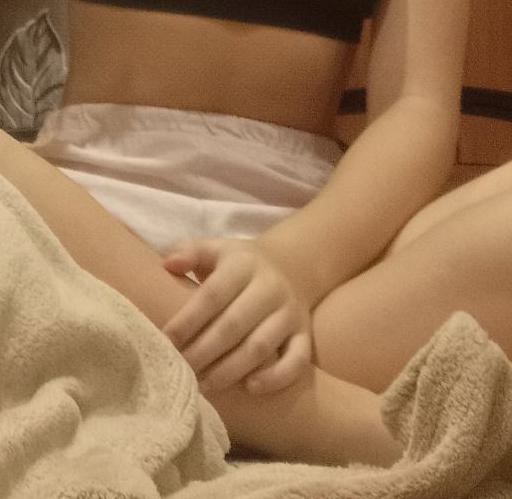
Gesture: no_gesture